Rodney S. Rose

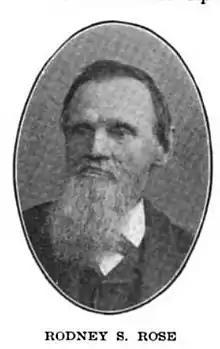

Rodney S. Rose (1819-1900) was a prominent Methodist clergyman from New York state who was the father of actress Bayonne Whipple and father-in-law of Walter Huston, founder of the Huston acting family.